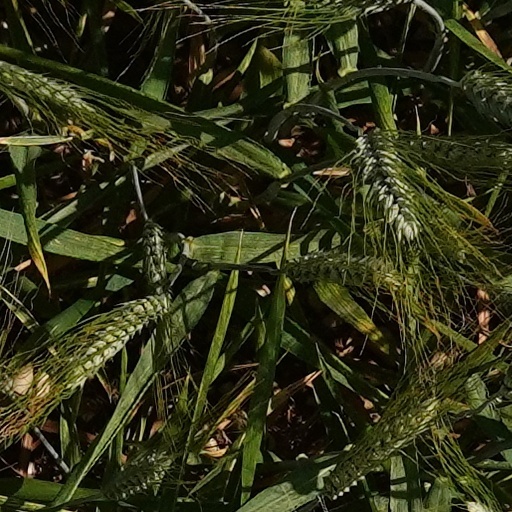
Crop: wheat